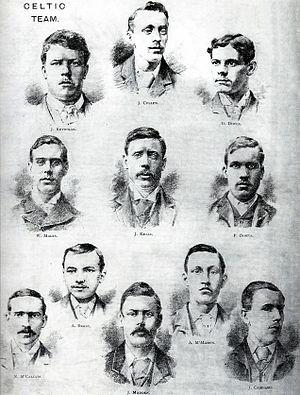
Joueurs du Celtic FC lors de la finale de Coupe d’Écosse de 1892